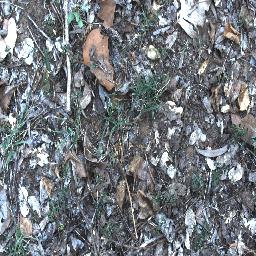
Label: negative